Mark Johnson (pitcher)

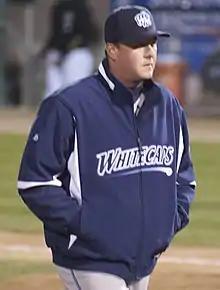
Johnson as a coach with the West Michigan Whitecaps in 2008

Mark J. Johnson (born May 2, 1975) is an American former professional baseball pitcher. Johnson pitched in Major League Baseball for the Detroit Tigers in . He is currently the pitching coach for the Lancaster Stormers.